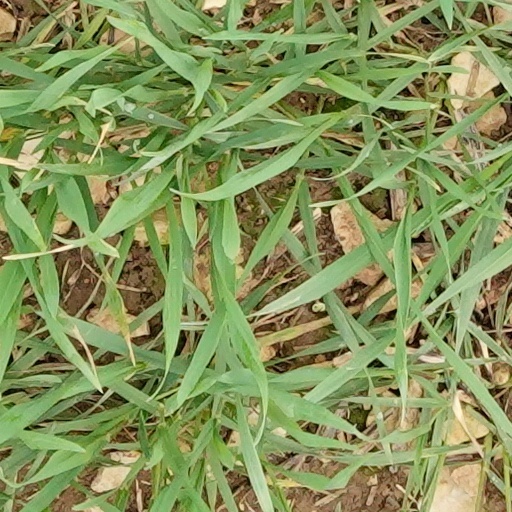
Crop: wheat